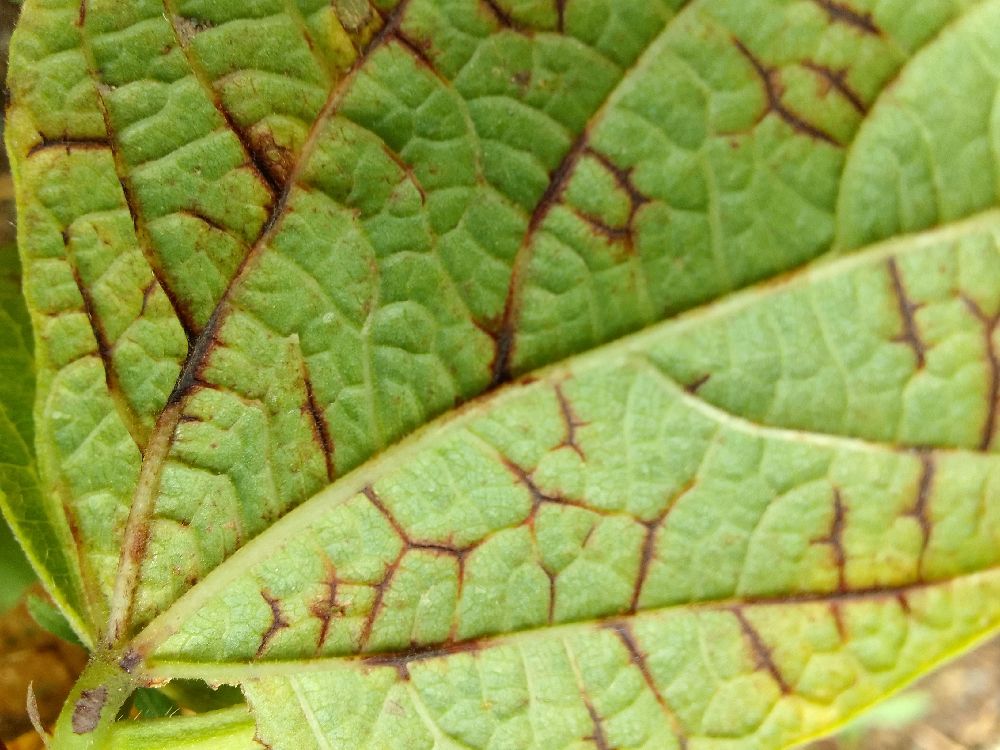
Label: anthracnose